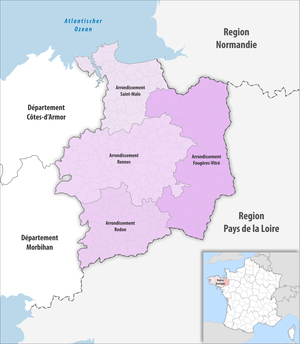
Le département d'Ille-et-Vilaine comprend quatre arrondissements.
Longtemps terre démocrate-chrétienne, le département d'Ille-et-Vilaine a progressivement basculé vers la gauche au cours de ces quarante dernières années. Les élections municipales de mars 1977 en sont l'une des principales illustrations tout comme celle de l'élection du premier président socialiste du conseil général en 2004.